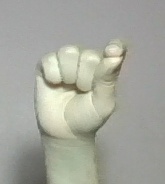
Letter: fa